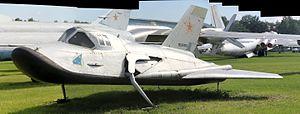
Le système aérospatial MAKS était un projet soviétique d'engin spatial à deux étages lancé depuis un avion, dont le développement débuta en 1988 mais fut annulé en 1991.